Bankura Sammilani College

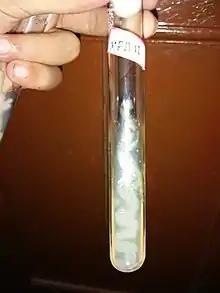
Slant culture-Microbiology Department

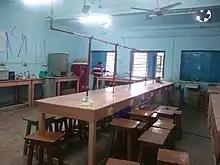
Microbiology Department view

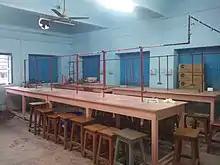
Microbiology Department

The college was initially under the affiliation of calcutta university from 6 August 1948. It comes under the affiliation of Burdwan University in 1960. The college is recognised by the University Grants Commission (UGC).